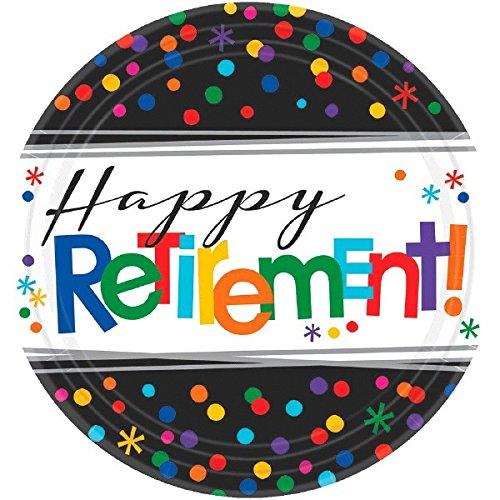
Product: "Happy Retirement" Party Plates, 7", 8 Ct.
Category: Toys & Games | Party Supplies | Party Packs
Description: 8 plates.
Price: $3.77
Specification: ProductDimensions:7.1x5.7x0.6inches|ItemWeight:2.4ounces|ShippingWeight:2.4ounces(Viewshippingratesandpolicies)|DomesticShipping:ItemcanbeshippedwithinU.S.|InternationalShipping:ThisitemcanbeshippedtoselectcountriesoutsideoftheU.S.LearnMore|ASIN:B01BHFZY3E|Itemmodelnumber:541552|Manufacturerrecommendedage:4-12years